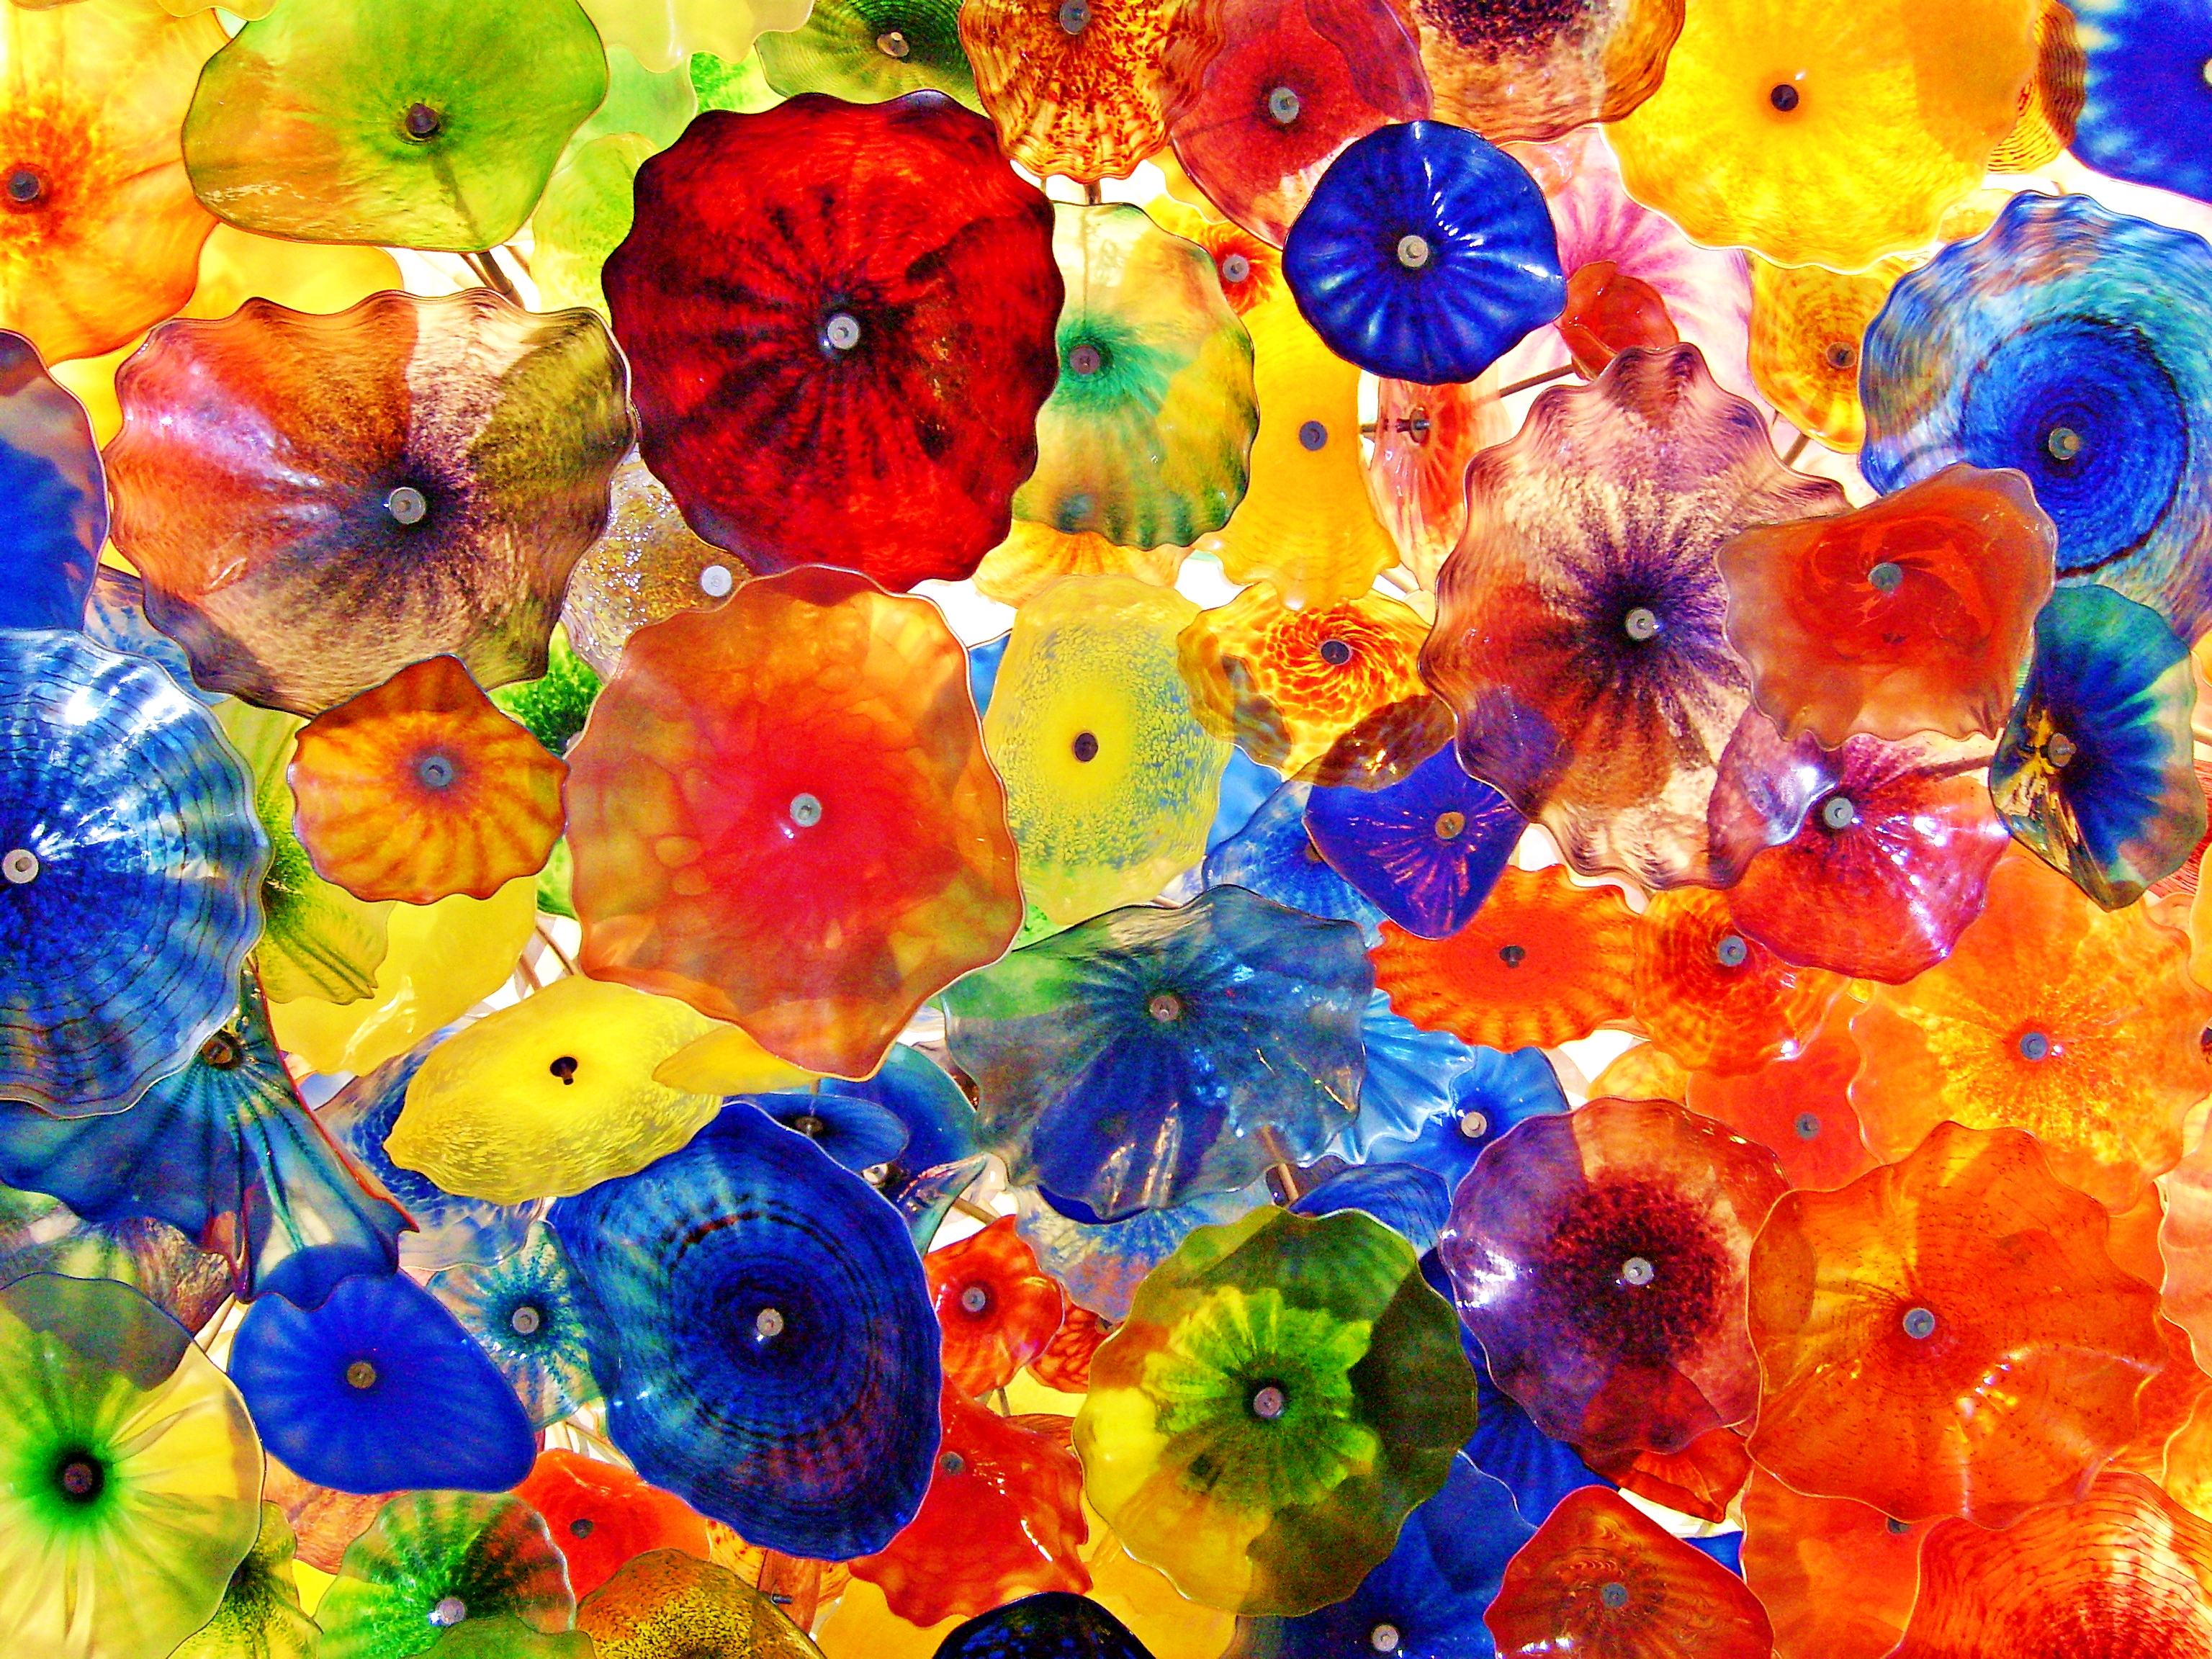
glass, flower, Colorfulness, wildflower, organism, petal, plant, art, pattern, watercolor paint, morning glory, psychedelic art